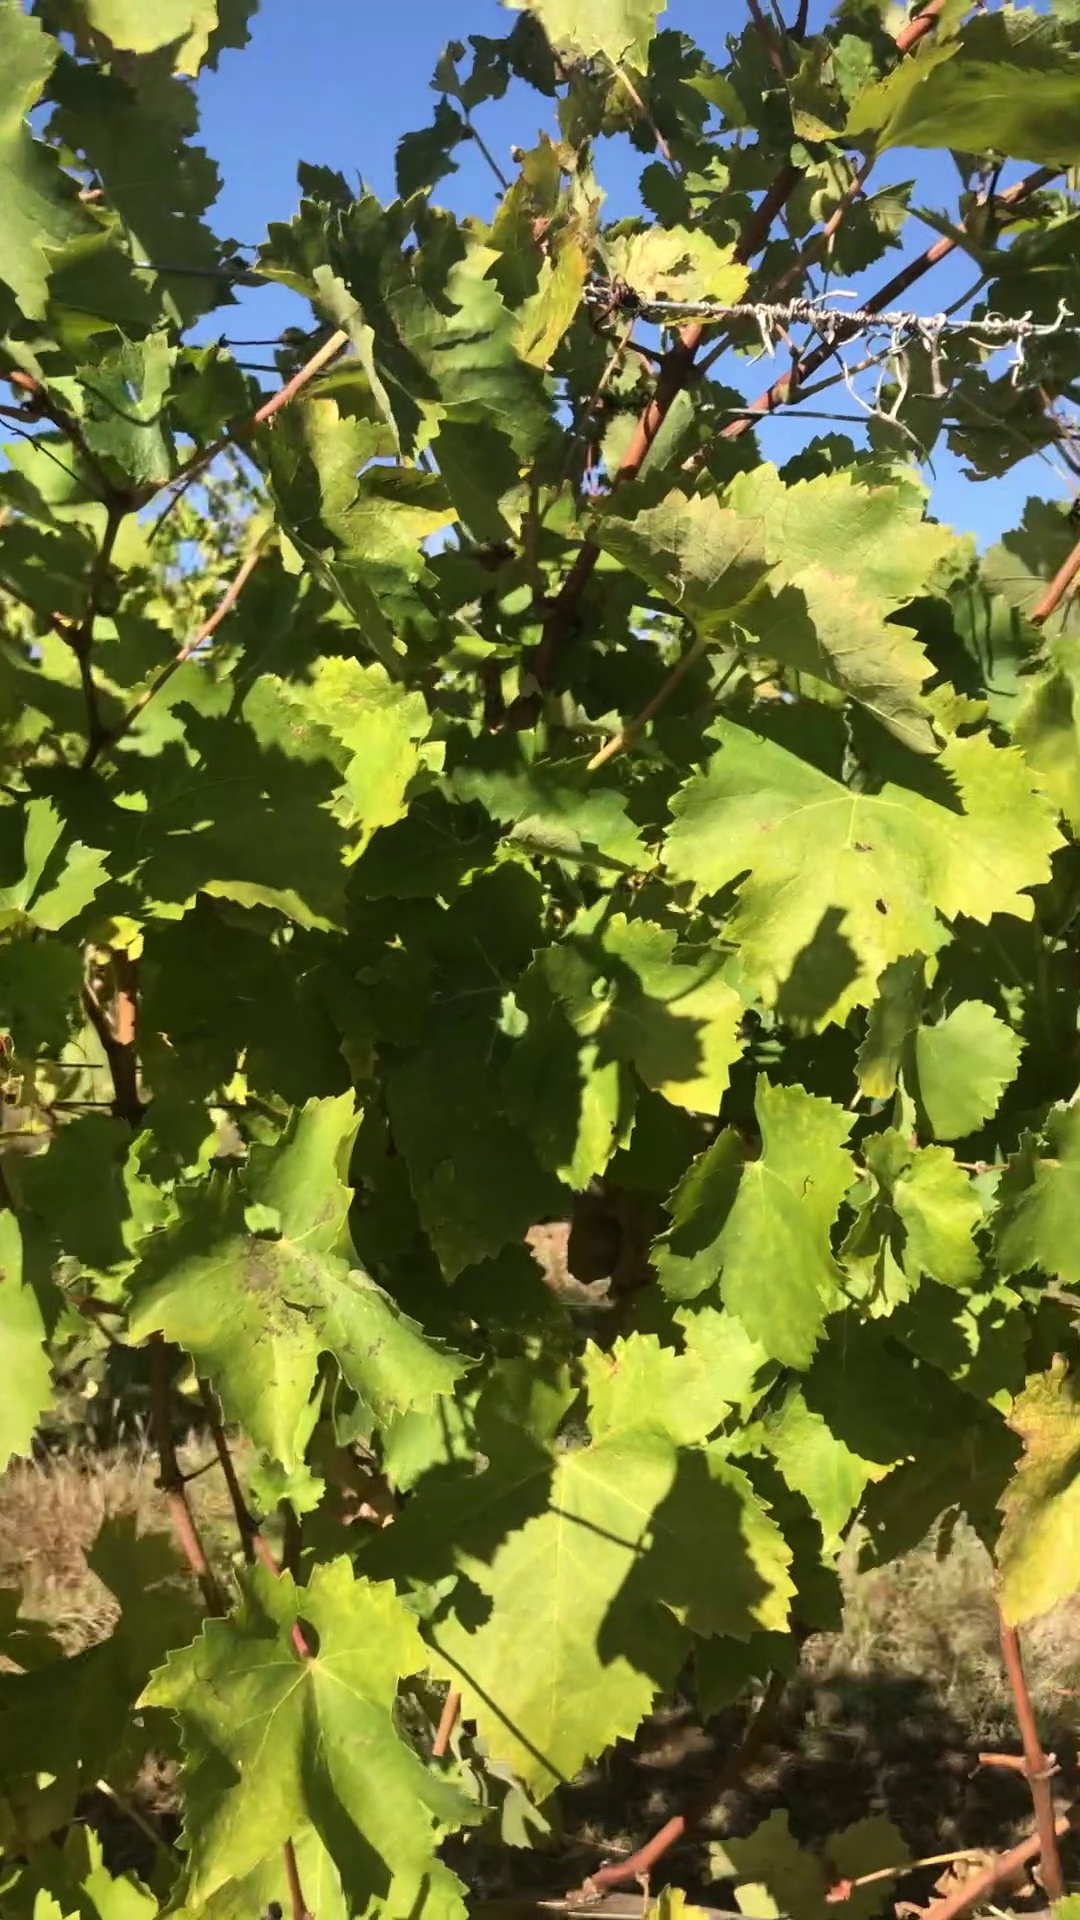
Label: healthy